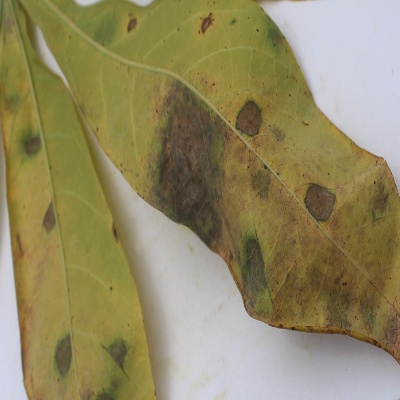
Crop: Cassava
Condition: brown spot